Martin Behrmann

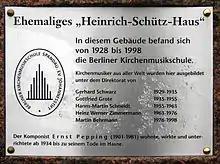

Martin Behrmann (16 July 1930 – 5 January 2014) was a German choirmaster and university teacher.